Indianapolis Metropolitan Police Department

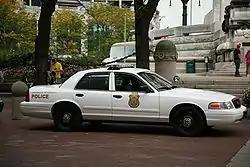
IMPD Crown Victoria Police Interceptor

At the time of its formation, the IMPD was headed by the elected sheriff of Marion County, Frank J. Anderson. However, on February 29, 2008, the department came under the control of the mayor of Indianapolis, Greg Ballard, after Ballard and Anderson reached a resolution for the transfer of power and the City-County Council passed Proposal 6 effecting the change. The mayor appoints the Chief of Police to administer the daily operations of the department.